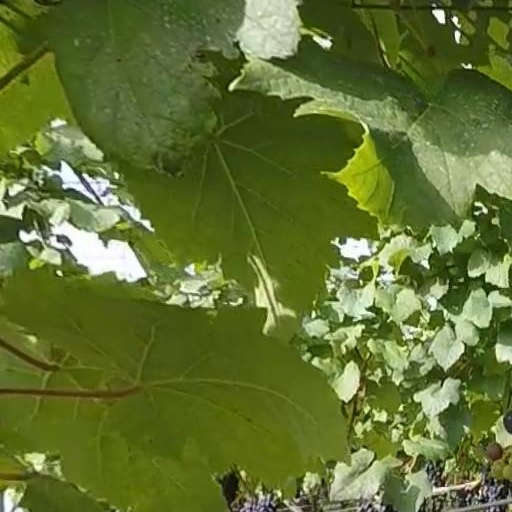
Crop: grape